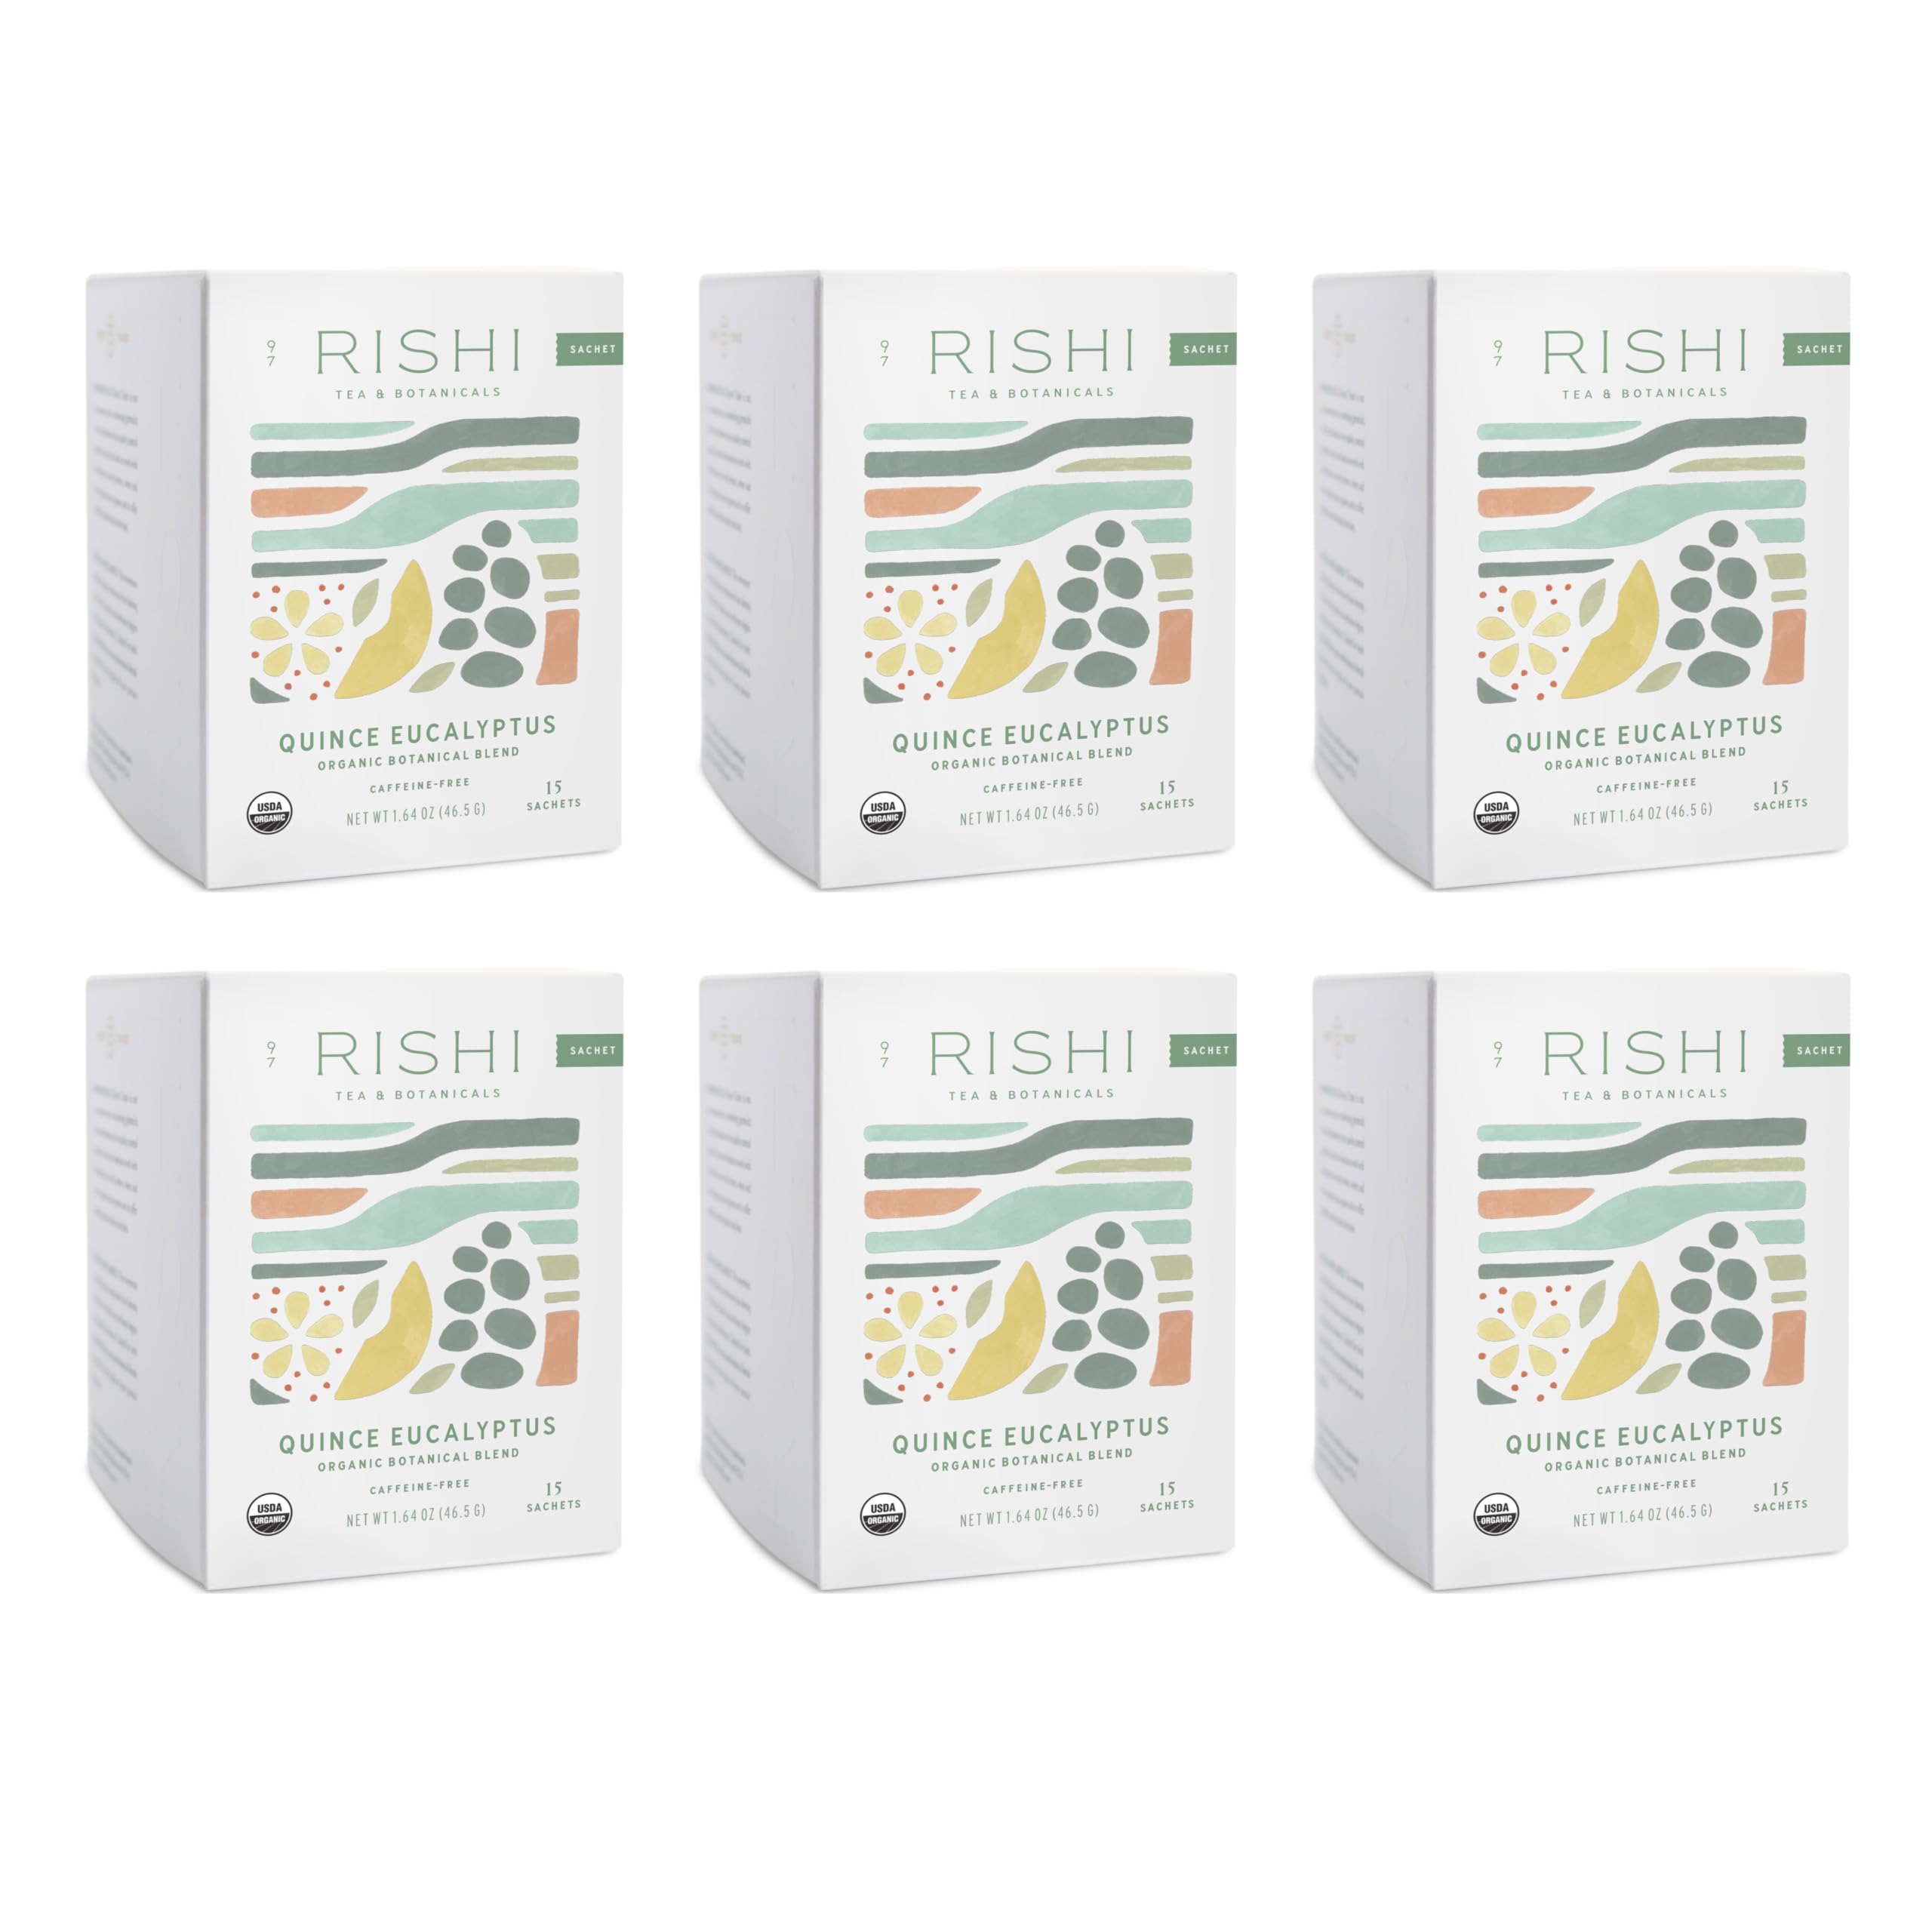
Item Name: Rishi Tea Quince Eucalyptus Herbal Tea - Organic Direct Trade Sachet Bags, Caffeine Free Clarifying Breathe Botanical Blend - 15 Count (Pack of 6)
Bullet Point: Rishi Tea & Botanicals Quince Eucalyptus Organic Botanical Blend Tea, Caffeine-Free, Kosher, USDA Certified Organic, Non-GMO, 15 Count, 46.5g, 1.64 Ounce (Pack of 6)
Value: 9.84
Unit: Ounce

Price: 19.49